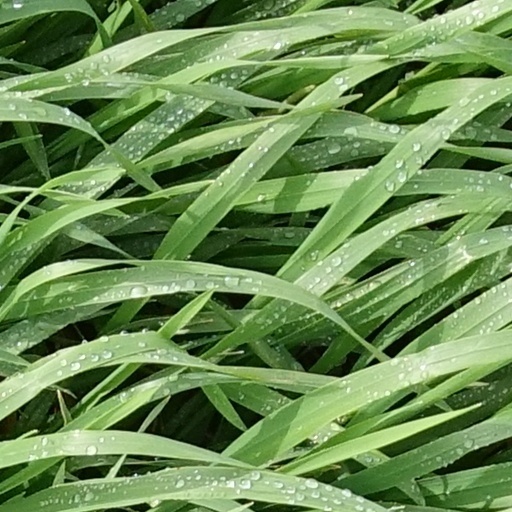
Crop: wheat